Gherardo Starnina

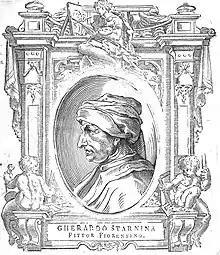
Gherardo Starnina

Gherardo Starnina (c. 1360–1413) was an Italian painter from Florence in the Quattrocento era.